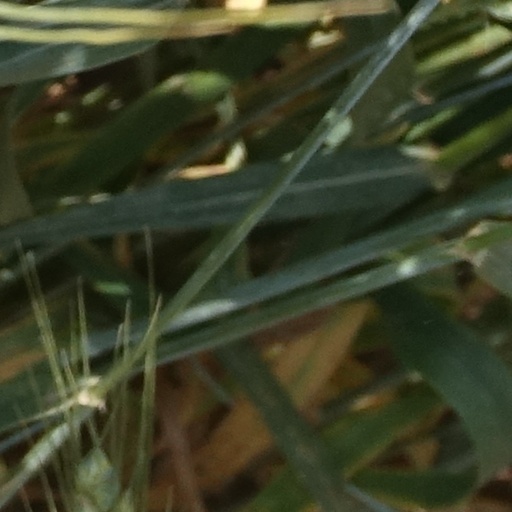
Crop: wheat